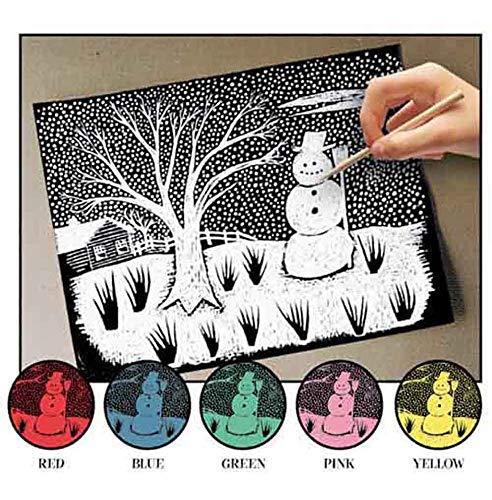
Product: Melissa & Doug Scratch Art Paper Solid Color Assortment With Stylus (12 Sheets, 6 Colors, Great Gift for Girls and Boys - Best for 5, 6, 7, 8, 9 Year Olds and Up)
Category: Toys & Games | Arts & Crafts | Craft Kits
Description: Wooden stylus included.
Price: $6.30
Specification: ProductDimensions:0.2x8.5x11inches|ShippingWeight:4ounces(Viewshippingratesandpolicies)|DomesticShipping:ItemcanbeshippedwithinU.S.|InternationalShipping:ThisitemcanbeshippedtoselectcountriesoutsideoftheU.S.LearnMore|Itemmodelnumber:8003|ASIN:B007S6RE5I